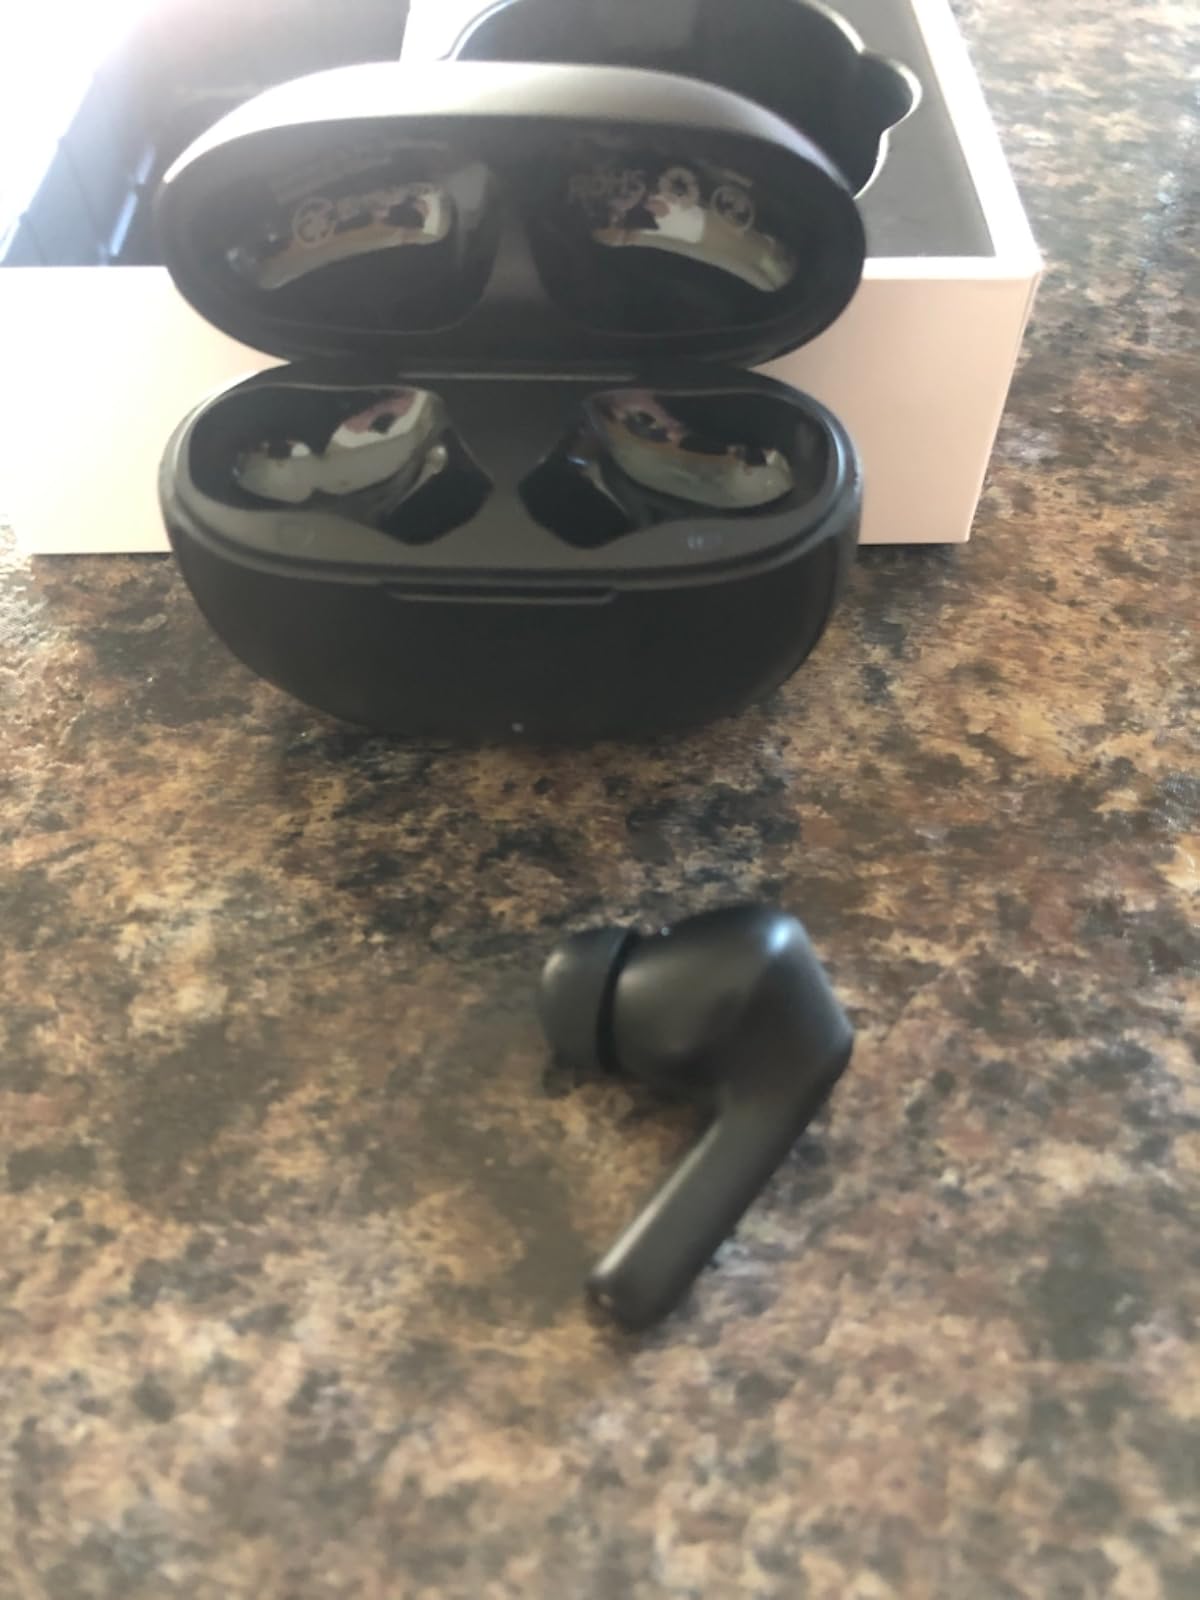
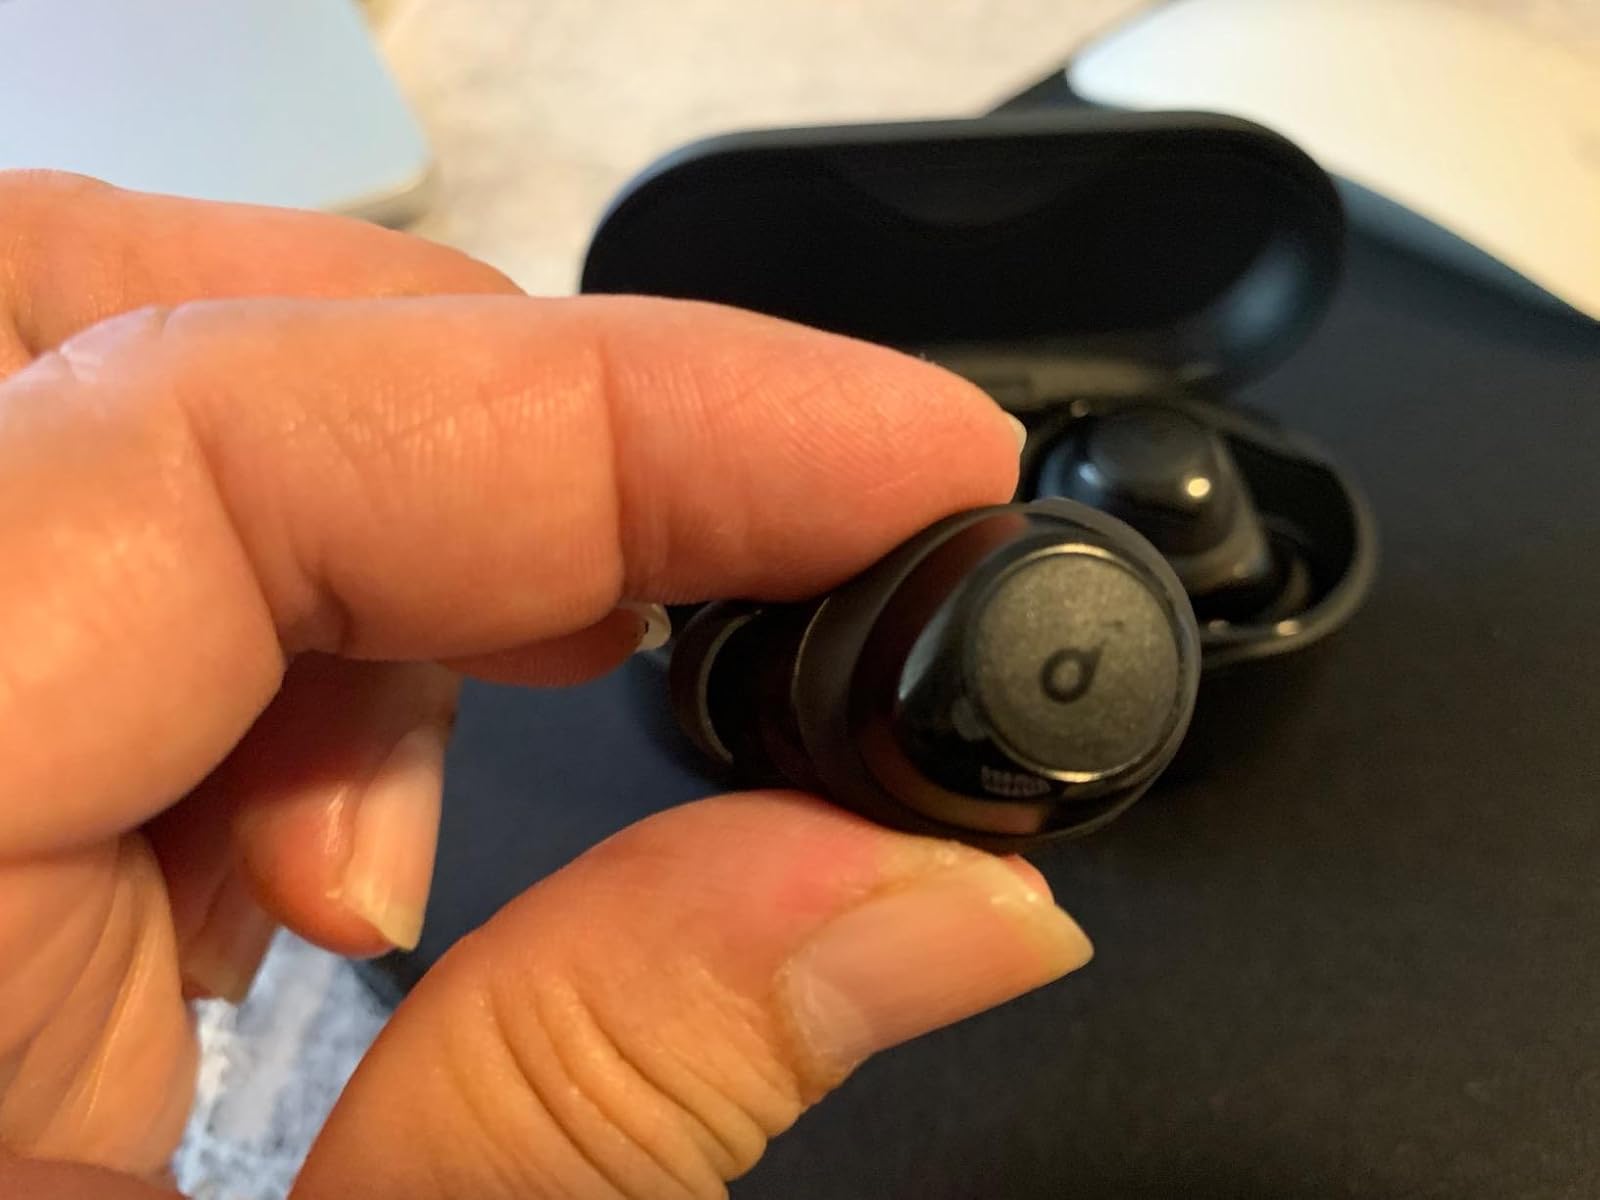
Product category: earbuds
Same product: no